Peter Bourke (footballer, born 1883)

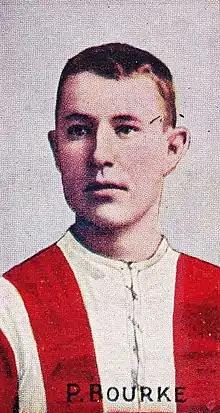
Cigarette card of Bourke in 1908

Peter Bourke (28 June 1883 – 18 March 1951) was an Australian rules footballer who played with South Melbourne in the Victorian Football League (VFL).